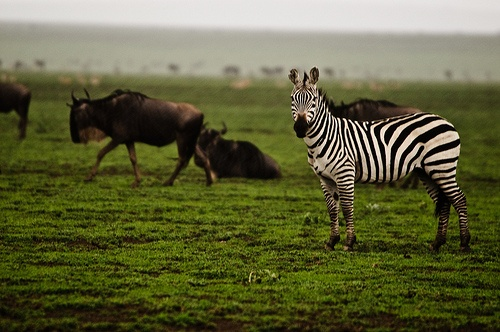
a number of animals in a field of grass
A zebra, bison and others animal in the distance in a tundra.
A zebra standing in a lush green field next to oxen.
A zebra standing in the grass in front of different animals.
Zebra in a field out of place in a herd of yak.